Jarrett Allen

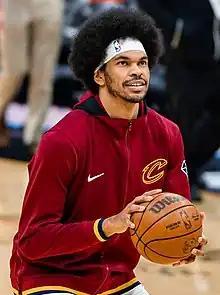
Allen with the Cleveland Cavaliers in 2021

Jarrett Allen (born April 21, 1998) is an American professional basketball player for the Cleveland Cavaliers of the National Basketball Association (NBA). He played college basketball for the Texas Longhorns and was selected 22nd overall by the Brooklyn Nets in the 2017 NBA draft. In January 2021, he was traded to the Cleveland Cavaliers as part of the four-team blockbuster James Harden trade. In February 2022, Allen was named to his first NBA All-Star Game.